Cato Hill Historic District

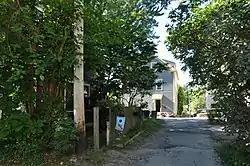
Clarkin Lane

The Cato Hill Historic District is a residential historic district (United States) in central Woonsocket, Rhode Island. It consists of about 2-1/2 blocks of Church and Cato Streets, as well as the streets crossing them (Clarkin Lane and Boyden Street). The area, located on a hill just above Woonsocket's downtown area, is a densely populated area built primarily between 1838 and 1875, during Woonsocket's growth as a major textile processing center. Cato Hill is named for Cato Aldrich, an African American who purchased the land from the Arnolds who founded Woonsocket. The houses of the district exhibit vernacular forms of the architectural styles popular in the mid-19th century.